List of accidents and incidents involving military aircraft

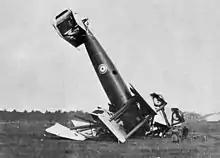
Tarrant Tabor F1765 after its crash in 1919

List of accidents and incidents involving military aircraft include all types of accident and incident, including mechanical failures, pilot error and military action. They include chronological lists, lists by conflict, lists by aircraft model and other lists. Losses due to military action during World War I and World War II are not included.